Kremasti, Laconia

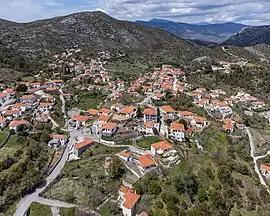
Airview of Kremasti

Kremasti is a village in Laconia, southern Greece. Located in the Parnon mountain range, it is 800 m above sea level. It is part of the municipal unit of Niata.